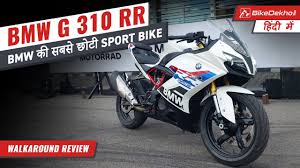
Vehicle type: Motorcycles